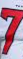
Number: 7